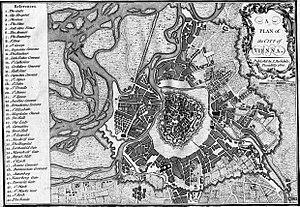
L'enceinte de Vienne est un ensemble de fortifications protégeant la ville à partir de l'époque romaine. Elle est remaniée et agrandie au fil des siècles avant d'être démantelée de 1861 à 1864. L'enceinte protégeait le centre-ville de Vienne, ainsi que les faubourgs ; elle eut à subir différent sièges dont notamment ceux conduits par les Turcs, en 1529 et en 1683.